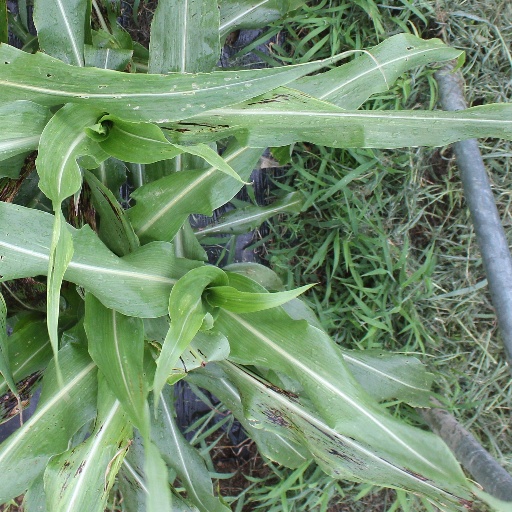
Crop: sorghum